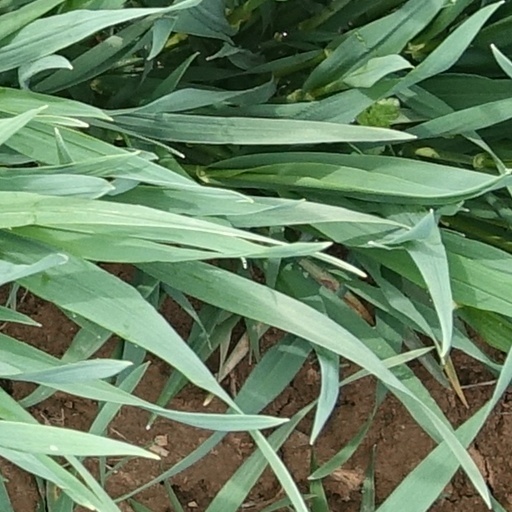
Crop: wheat